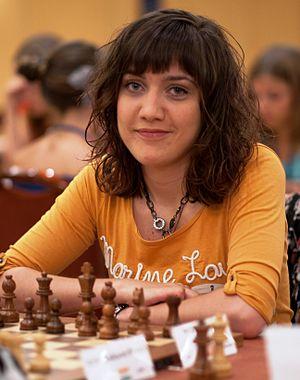
Jovana Rapport est une joueuse d'échecs monténégrine puis serbe née Jovana Vojinović le 18 février 1992 à Trstenik.